The Pheasantry

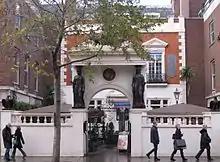
The Pheasantry in 2009

The Pheasantry, 152 King's Road, Chelsea, London, is a Grade II listed building that was home to a number of important figures in 1960s London and a small music venue in the 1970s where a number of bands were able to play their first gigs.